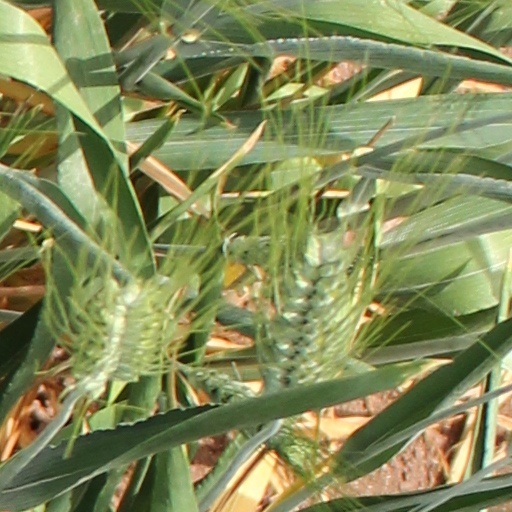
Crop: wheat